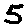
Label: 5